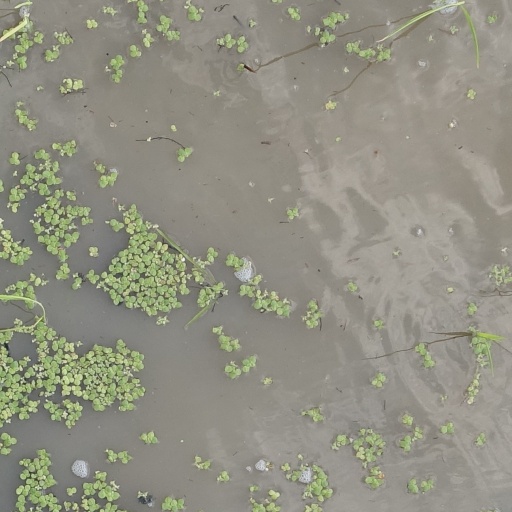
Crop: rice